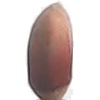
Label: hazelnut